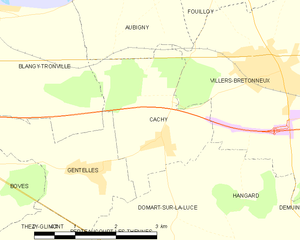
Carte des communes françaises Cachy